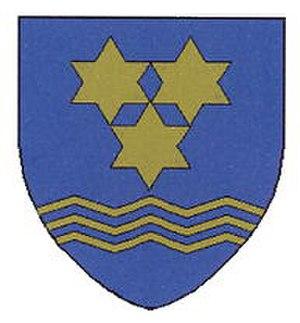
Weissenbach an der Triesting est une commune autrichienne du district de Baden en Basse-Autriche.